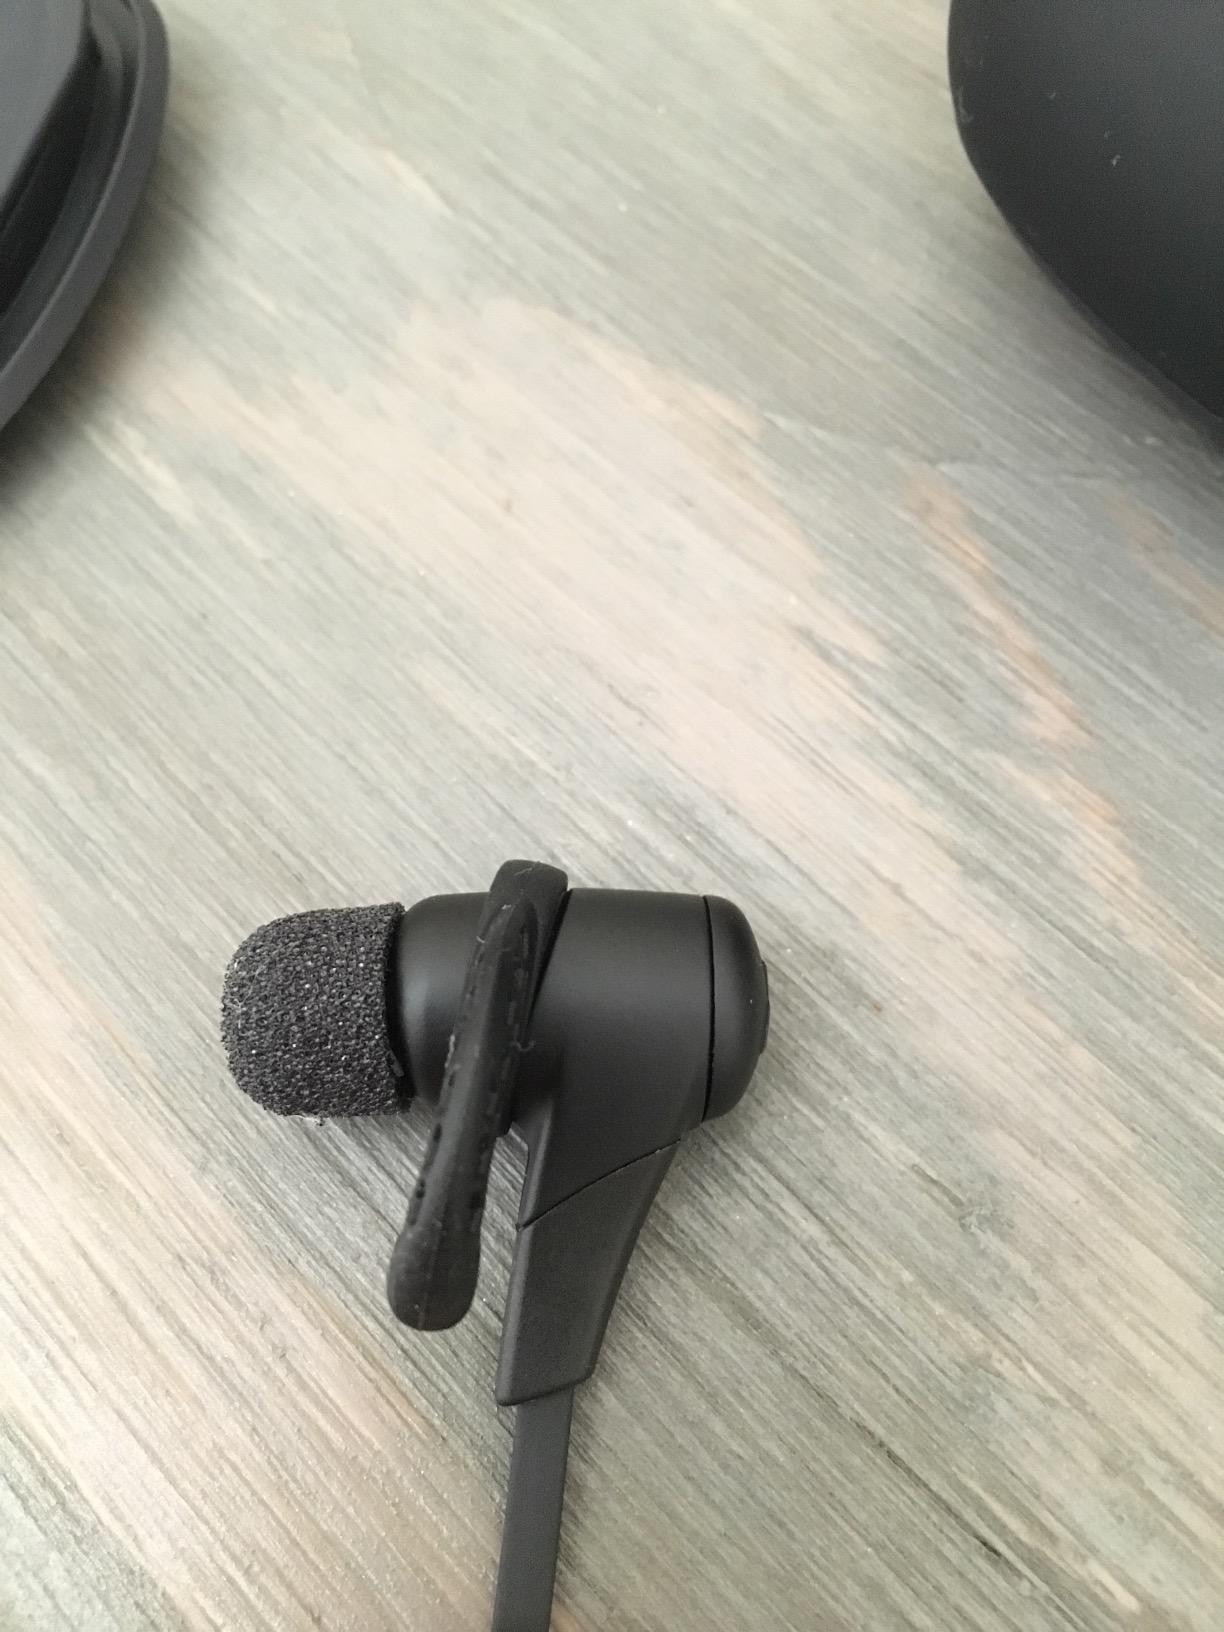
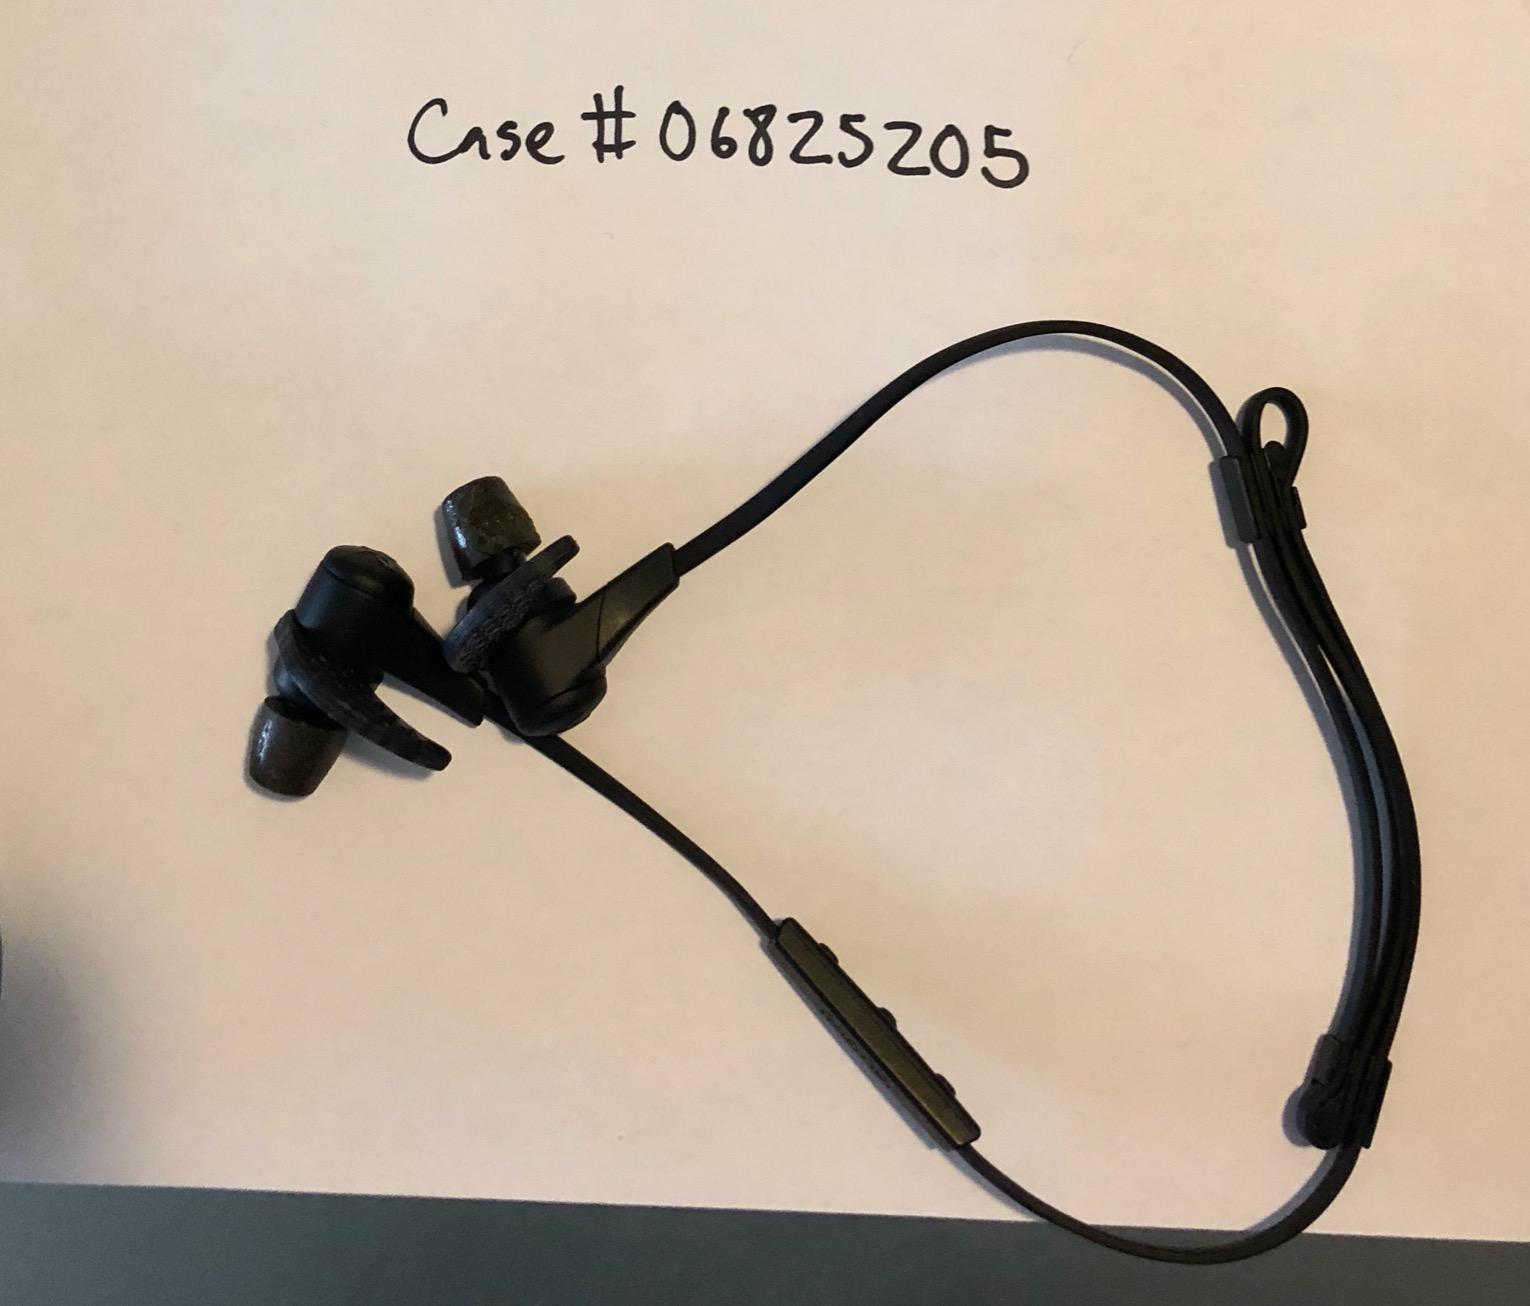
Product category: headphones
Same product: yes